Brandon Friedman

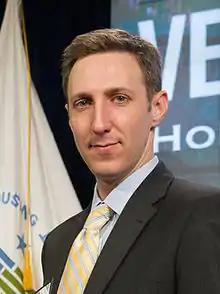
Brandon Friedman

Brandon Friedman is an American writer, entrepreneur and former Obama administration official. He was CEO of the McPherson Square Group before co-founding Rakkasan Tea Company in 2017. Previously, he served as the deputy assistant secretary for public affairs at the United States Department of Housing and Urban Development.